TD Tom Davies

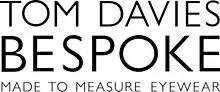
logo of TD Tom Davies

Tom Davies Bespoke is a British handmade eyewear brand, founded by Tom Davies Bespoke in 2002. Tom Davies offers a bespoke service on all frames of their collections. Its headquarters is in West London.